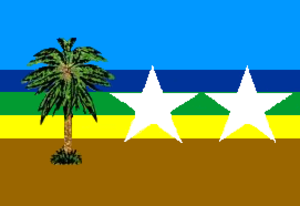
Antonio Díaz est l'une des onze municipalités de l'État de Nueva Esparta au Venezuela, située sur l'île de Margarita. Son chef-lieu est San Juan Bautista. En 2011, la population s'élève à 71 466 habitants.